William, Prince of Wales

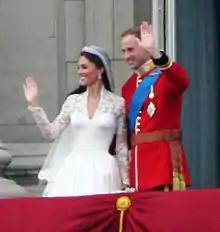
With Catherine on the Buckingham Palace balcony on their wedding day

In January 2009, William transferred his commission to the RAF and was promoted to Flight Lieutenant. He trained to become a helicopter pilot with the RAF's Search and Rescue Force. As part of his training across all branches of the military in 2009, he spent up to six weeks with the Special Air Service, the Special Boat Service, and the Special Reconnaissance Regiment. In January 2010, he graduated from the Defence Helicopter Flying School at RAF Shawbury. In the same month, he transferred to the Search and Rescue Training Unit at RAF Valley, Anglesey, to receive training on the Sea King search and rescue helicopter; he graduated in September 2010. This made him the first member of the British royal family since Henry VII to live in Wales.